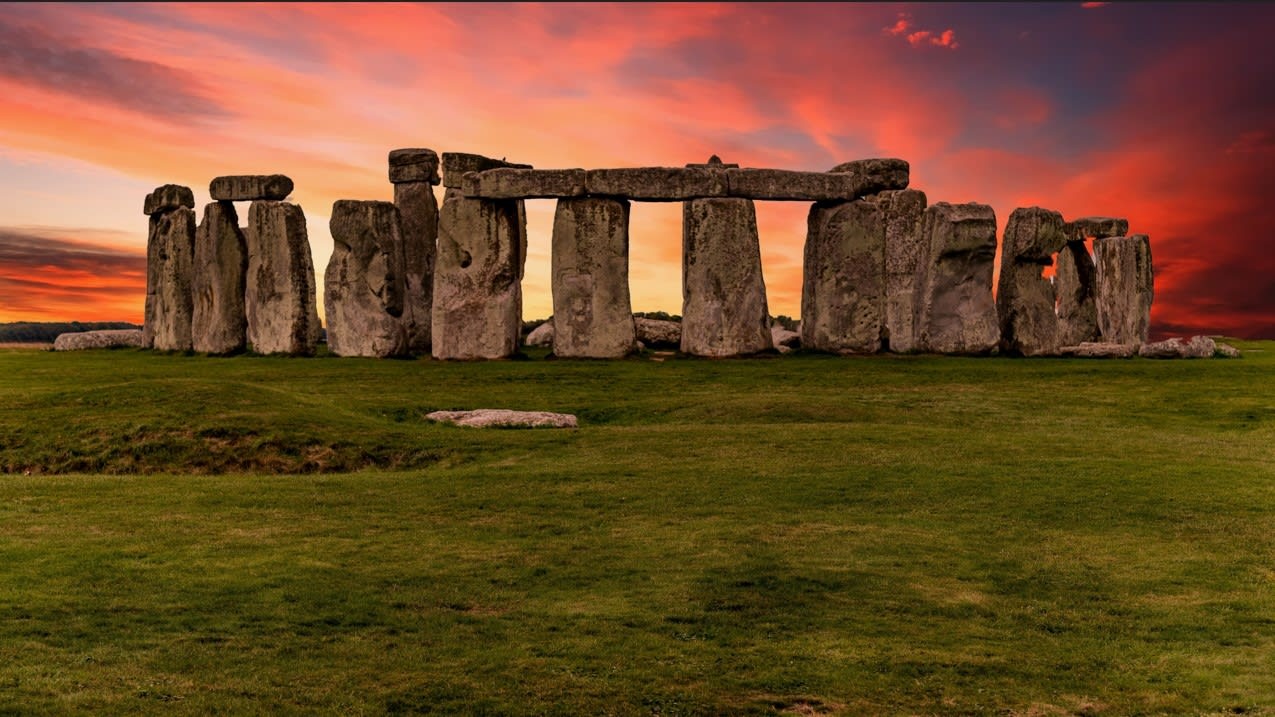
Landmark: Stonehenge